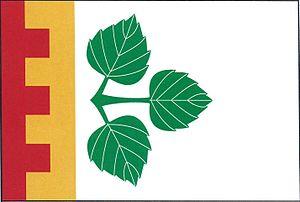
Březová est une commune du district de Beroun, dans la région de Bohême-Centrale, en République tchèque. Sa population s'élevait à 345 habitants en 2020.